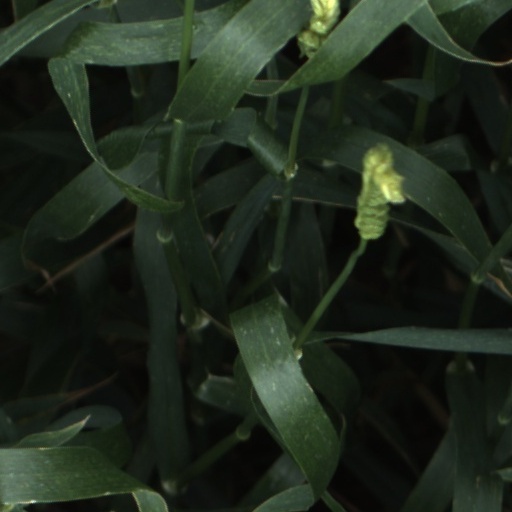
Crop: wheat